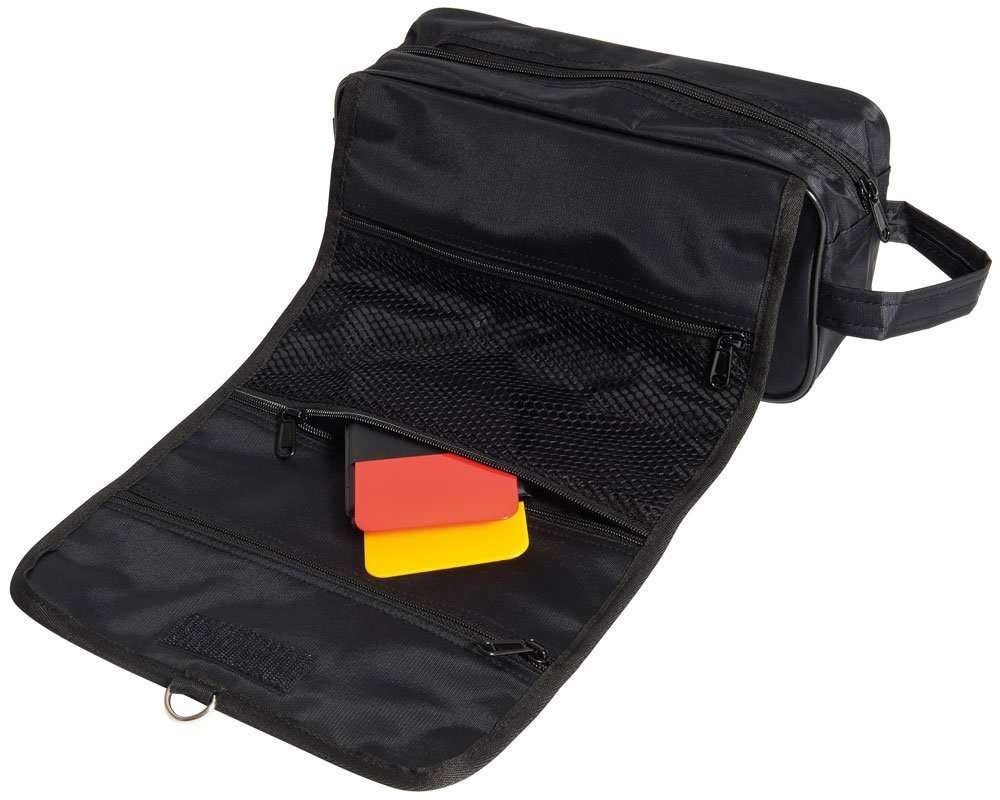
Precision Pro Referees Bag
Precision Pro Referees Bag Roll-out bag with zipped pocket and compartments to hold all your match day accessories. Hanging loop and carry handle. NB referee cards and notebook sold separately
Brand: Precision
Category: Sporting Goods > Athletics > Coaching & Officiating > Referee Wallets